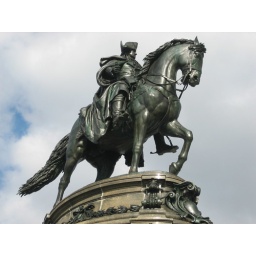
A man riding a horse atop a large monument in front of the Art Museum in Philadelphia, PA.